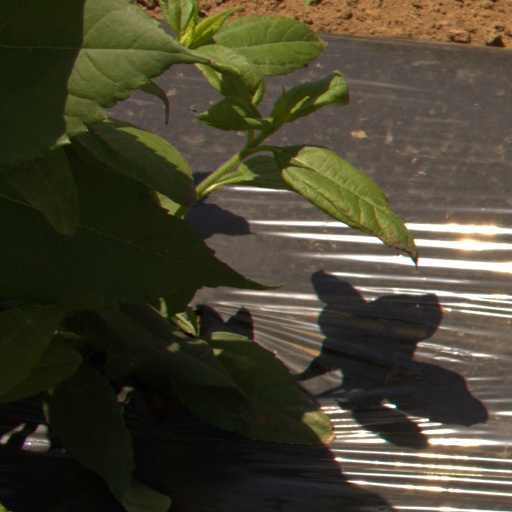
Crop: Jerusalem artichoke